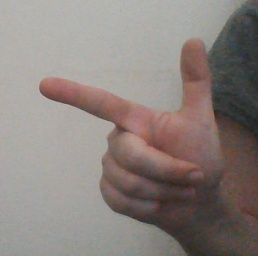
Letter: yaa